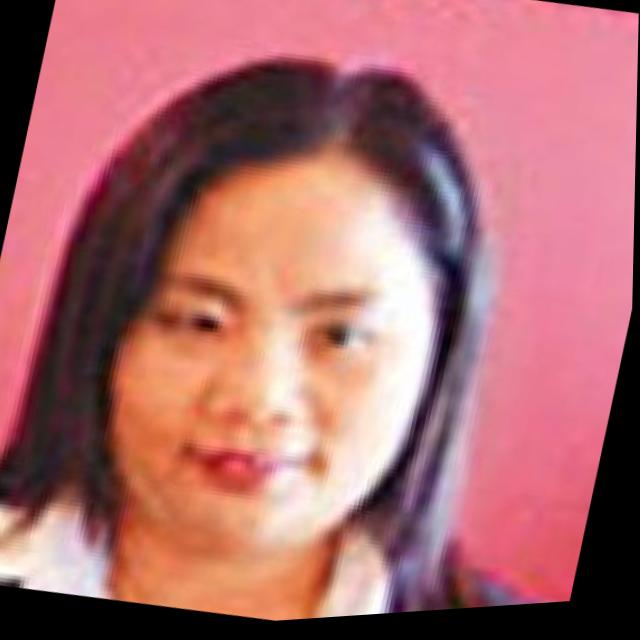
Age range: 21-44